Roumois

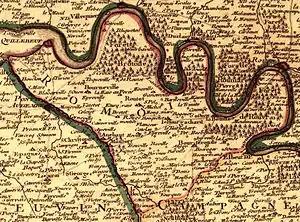
Map of the Roumois, 1716

The Roumois is a region in the northwestern part of the Eure "département" in Normandy, France. It is a plateau situated southwest of Rouen. Its northern boundary is the Seine downstream of Elbeuf, its western boundary is the Risle valley. The plain of Le Neubourg lies to the south. The main towns of the Roumois are Bourg-Achard and Bourgtheroulde-Infreville. The landscape is similar to that of the Pays de Caux on the north side of the Seine.